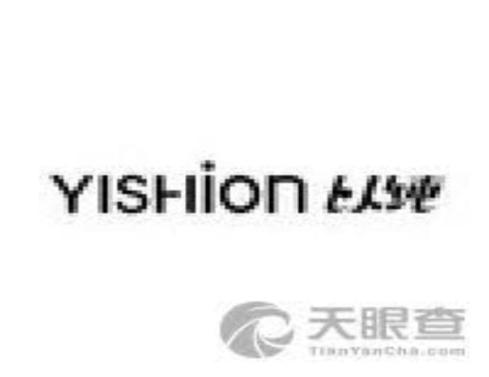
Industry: Clothes